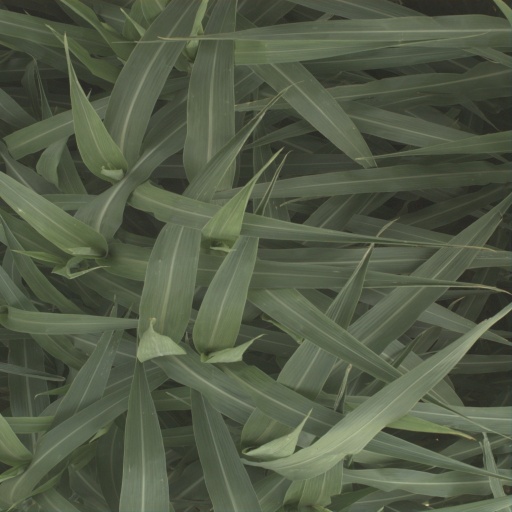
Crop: sorghum